Lectin

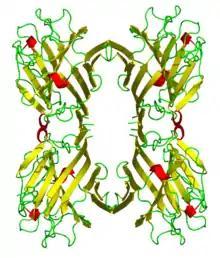
Leucoagglutinin is a toxic phytohemagglutinin found in raw "Vicia faba" (fava bean).

Lectins from legume plants, such as PHA or concanavalin A, have been used widely as model systems to understand the molecular basis of how proteins recognize carbohydrates, because they are relatively easy to obtain and have a wide variety of sugar specificities. The many crystal structures of legume lectins have led to a detailed insight of the atomic interactions between carbohydrates and proteins.